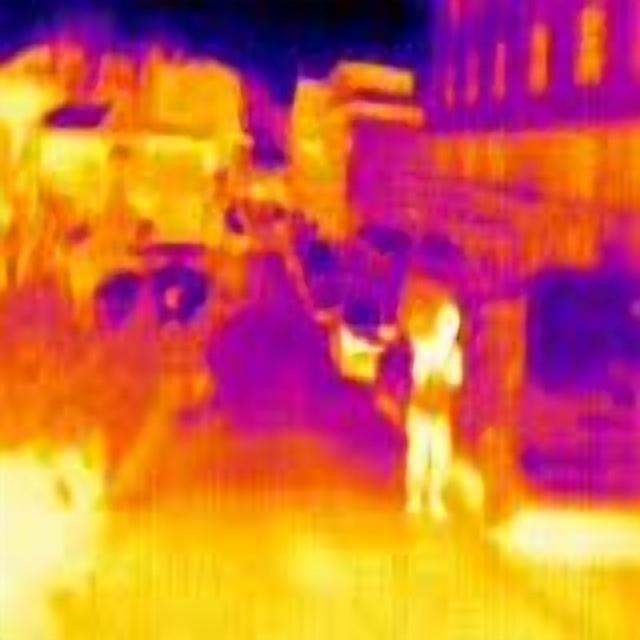
Detected objects:
label: person